Scott Franzke

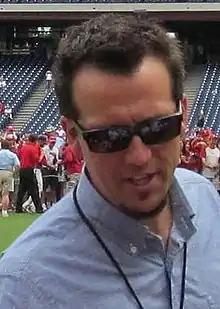
Franzke at Citizens Bank Park in Philadelphia in July 2012

In 2006, he was hired by the Philadelphia Phillies to take over those same duties when Tom McCarthy was hired away from the Phillies by the New York Mets, their National League Eastern Division rivals. McCarthy returned to the Phillies broadcasting team in 2008. Franzke worked the fifth and sixth innings in 2006 with Larry Andersen.